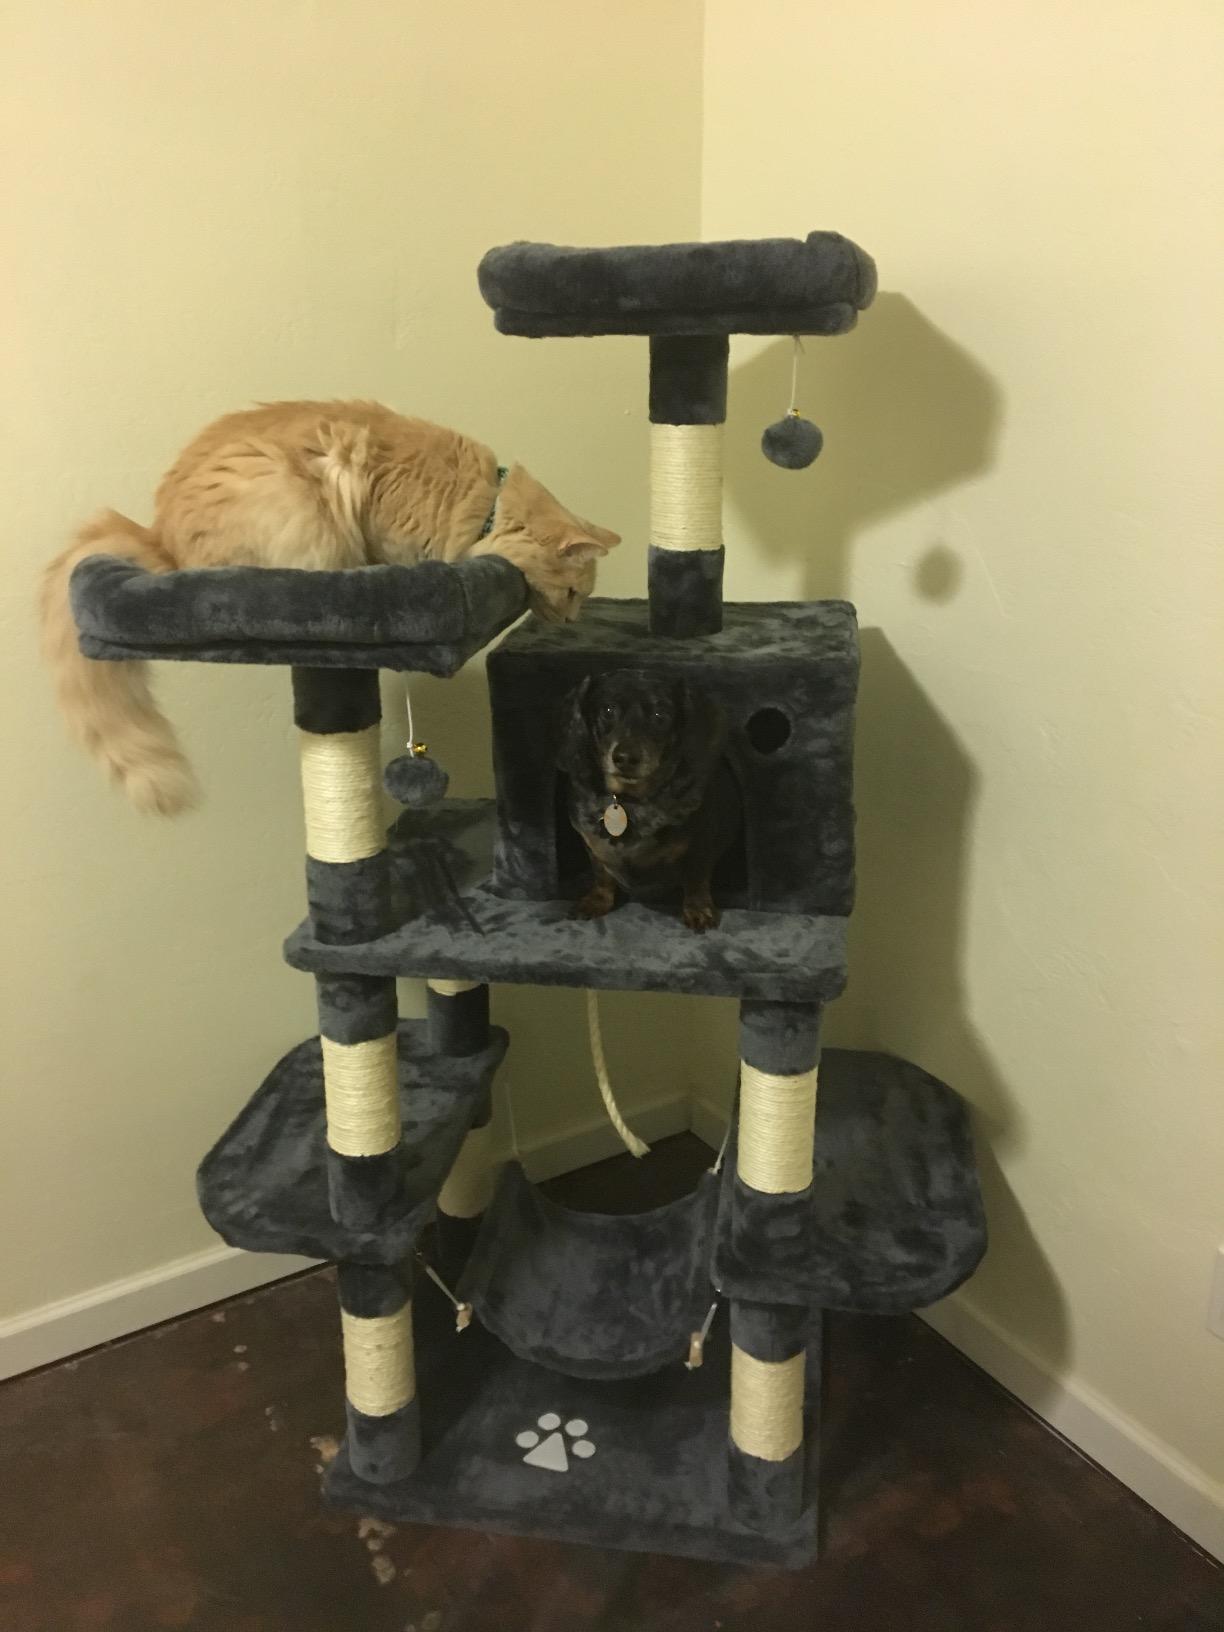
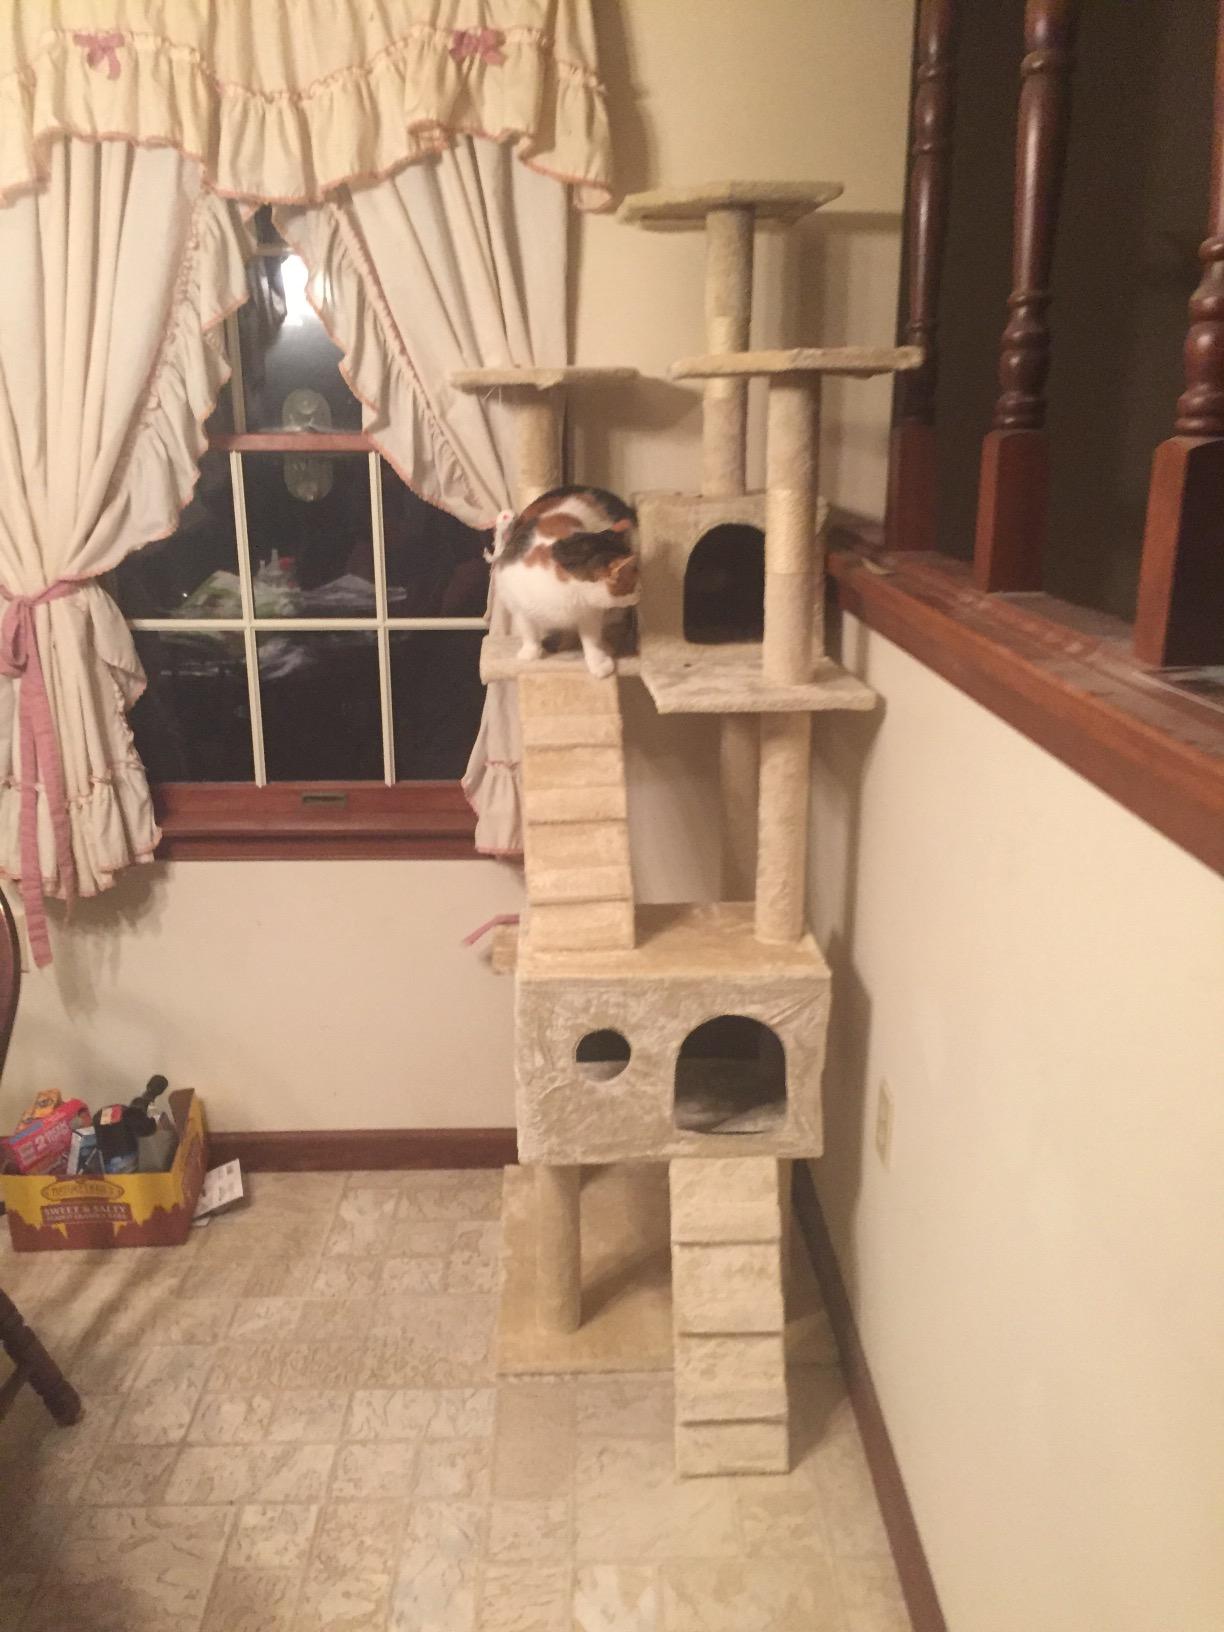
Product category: items_cat tree
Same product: no